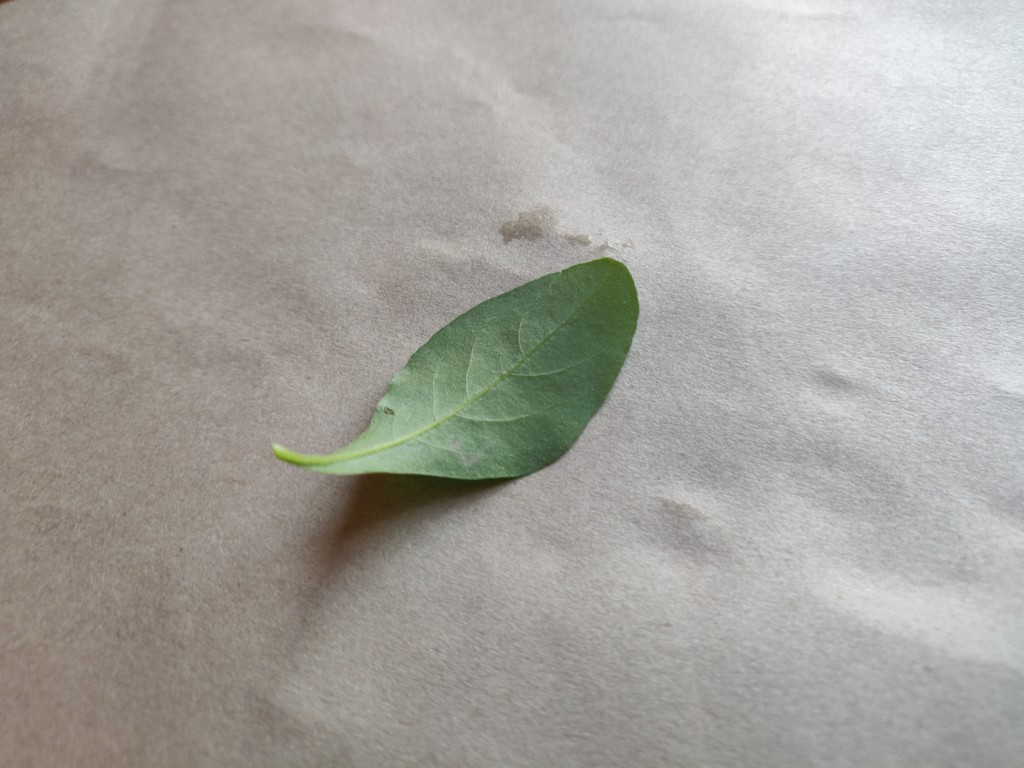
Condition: Healthy
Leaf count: single
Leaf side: back